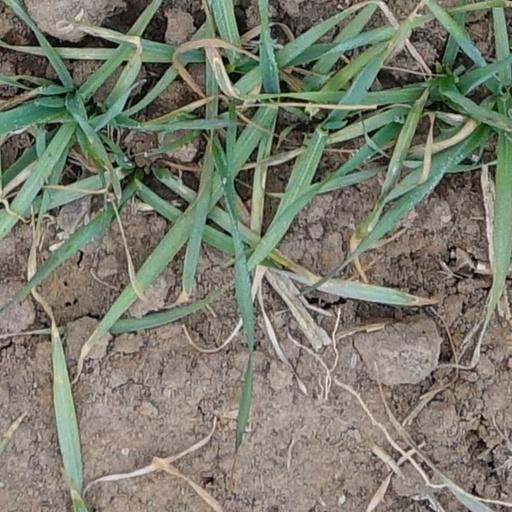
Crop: wheat